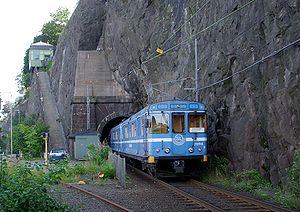
Jernbanetunneler i Stockholms län
Stadsgårdstunnelen var Sveriges længste jernbanetunnel
"De første jernbanebanetunneler i Stockholms län blev anlagt i forbindelse med, at Västra stambanan nåede til Stockholms län i 1860. Den første tunnel var Nyboda tunnel, der blev boret ""genom ett särdeles fast gneisberg"". Nyboda tunnel blev anlagt 26 år inden Brunkebergstunnelen, der var en af Stockholms første vejtunneler. Det næste store tunnelprojekt blev gennemført i forbindelse med anlæggelsen af Sammenbindingsbanan. Da blev der sprængt ud til Södra tunnel under Södermalm, og tunnelen stod klar i 1870. Stadsgårdstunnelen blev Stockholms tredje store tunnelbyggeri i forbindelse med jernbaner. Den blev indviet i 1893 og var med sine 638 m Sveriges længste jernbanetunnel.